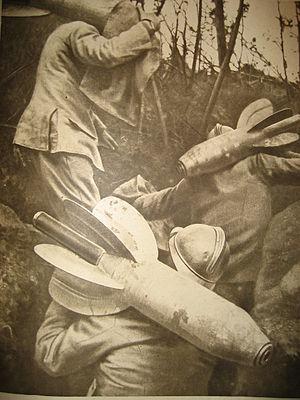
Photographie tirée de l'hebdomadaire ""Le Miroir"". 1916. Transport d'obus de crapouillot dans une tranchée. 1916"
Dans le langage des artilleurs du XIXᵉ siècle, un obus « fait torpille » lorsqu'il pénètre dans le sol avant d'exploser. Ce terme s'oppose à « faire ricochet » lorsqu'il rebondit avant d'exploser dans les airs. Ce phénomène est apparu avec la mise au point de l'obus cylindro-ogival muni d'une fusée percutante. L'obus percutant explosant sous terre produit un cratère bouleversant les retranchements ou bien « fait fougasse » si les dégâts superficiels paraissent insignifiants. Dans ce dernier cas il se produit un effet tellurique endommageant les dessous des fortifications.
L'artillerie de tranchée est une artillerie spécifiquement destinée à atteindre, depuis une tranchée et par un tir courbe, l'intérieur d'une autre tranchée, dont les parois verticales renforcées réduisent l'efficacité des armes d'artilleries plus standards. Ce type d'artillerie devient prépondérante au cours de la Première Guerre mondiale.